Arbus, Sardinia

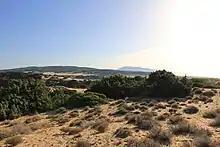
Dunes at Piscinas

Arbus' townscape is characterised by a variety of styles of architecture, especially since the town centre was renovated many times over the years, making it really variegated and peculiar in its appearance.